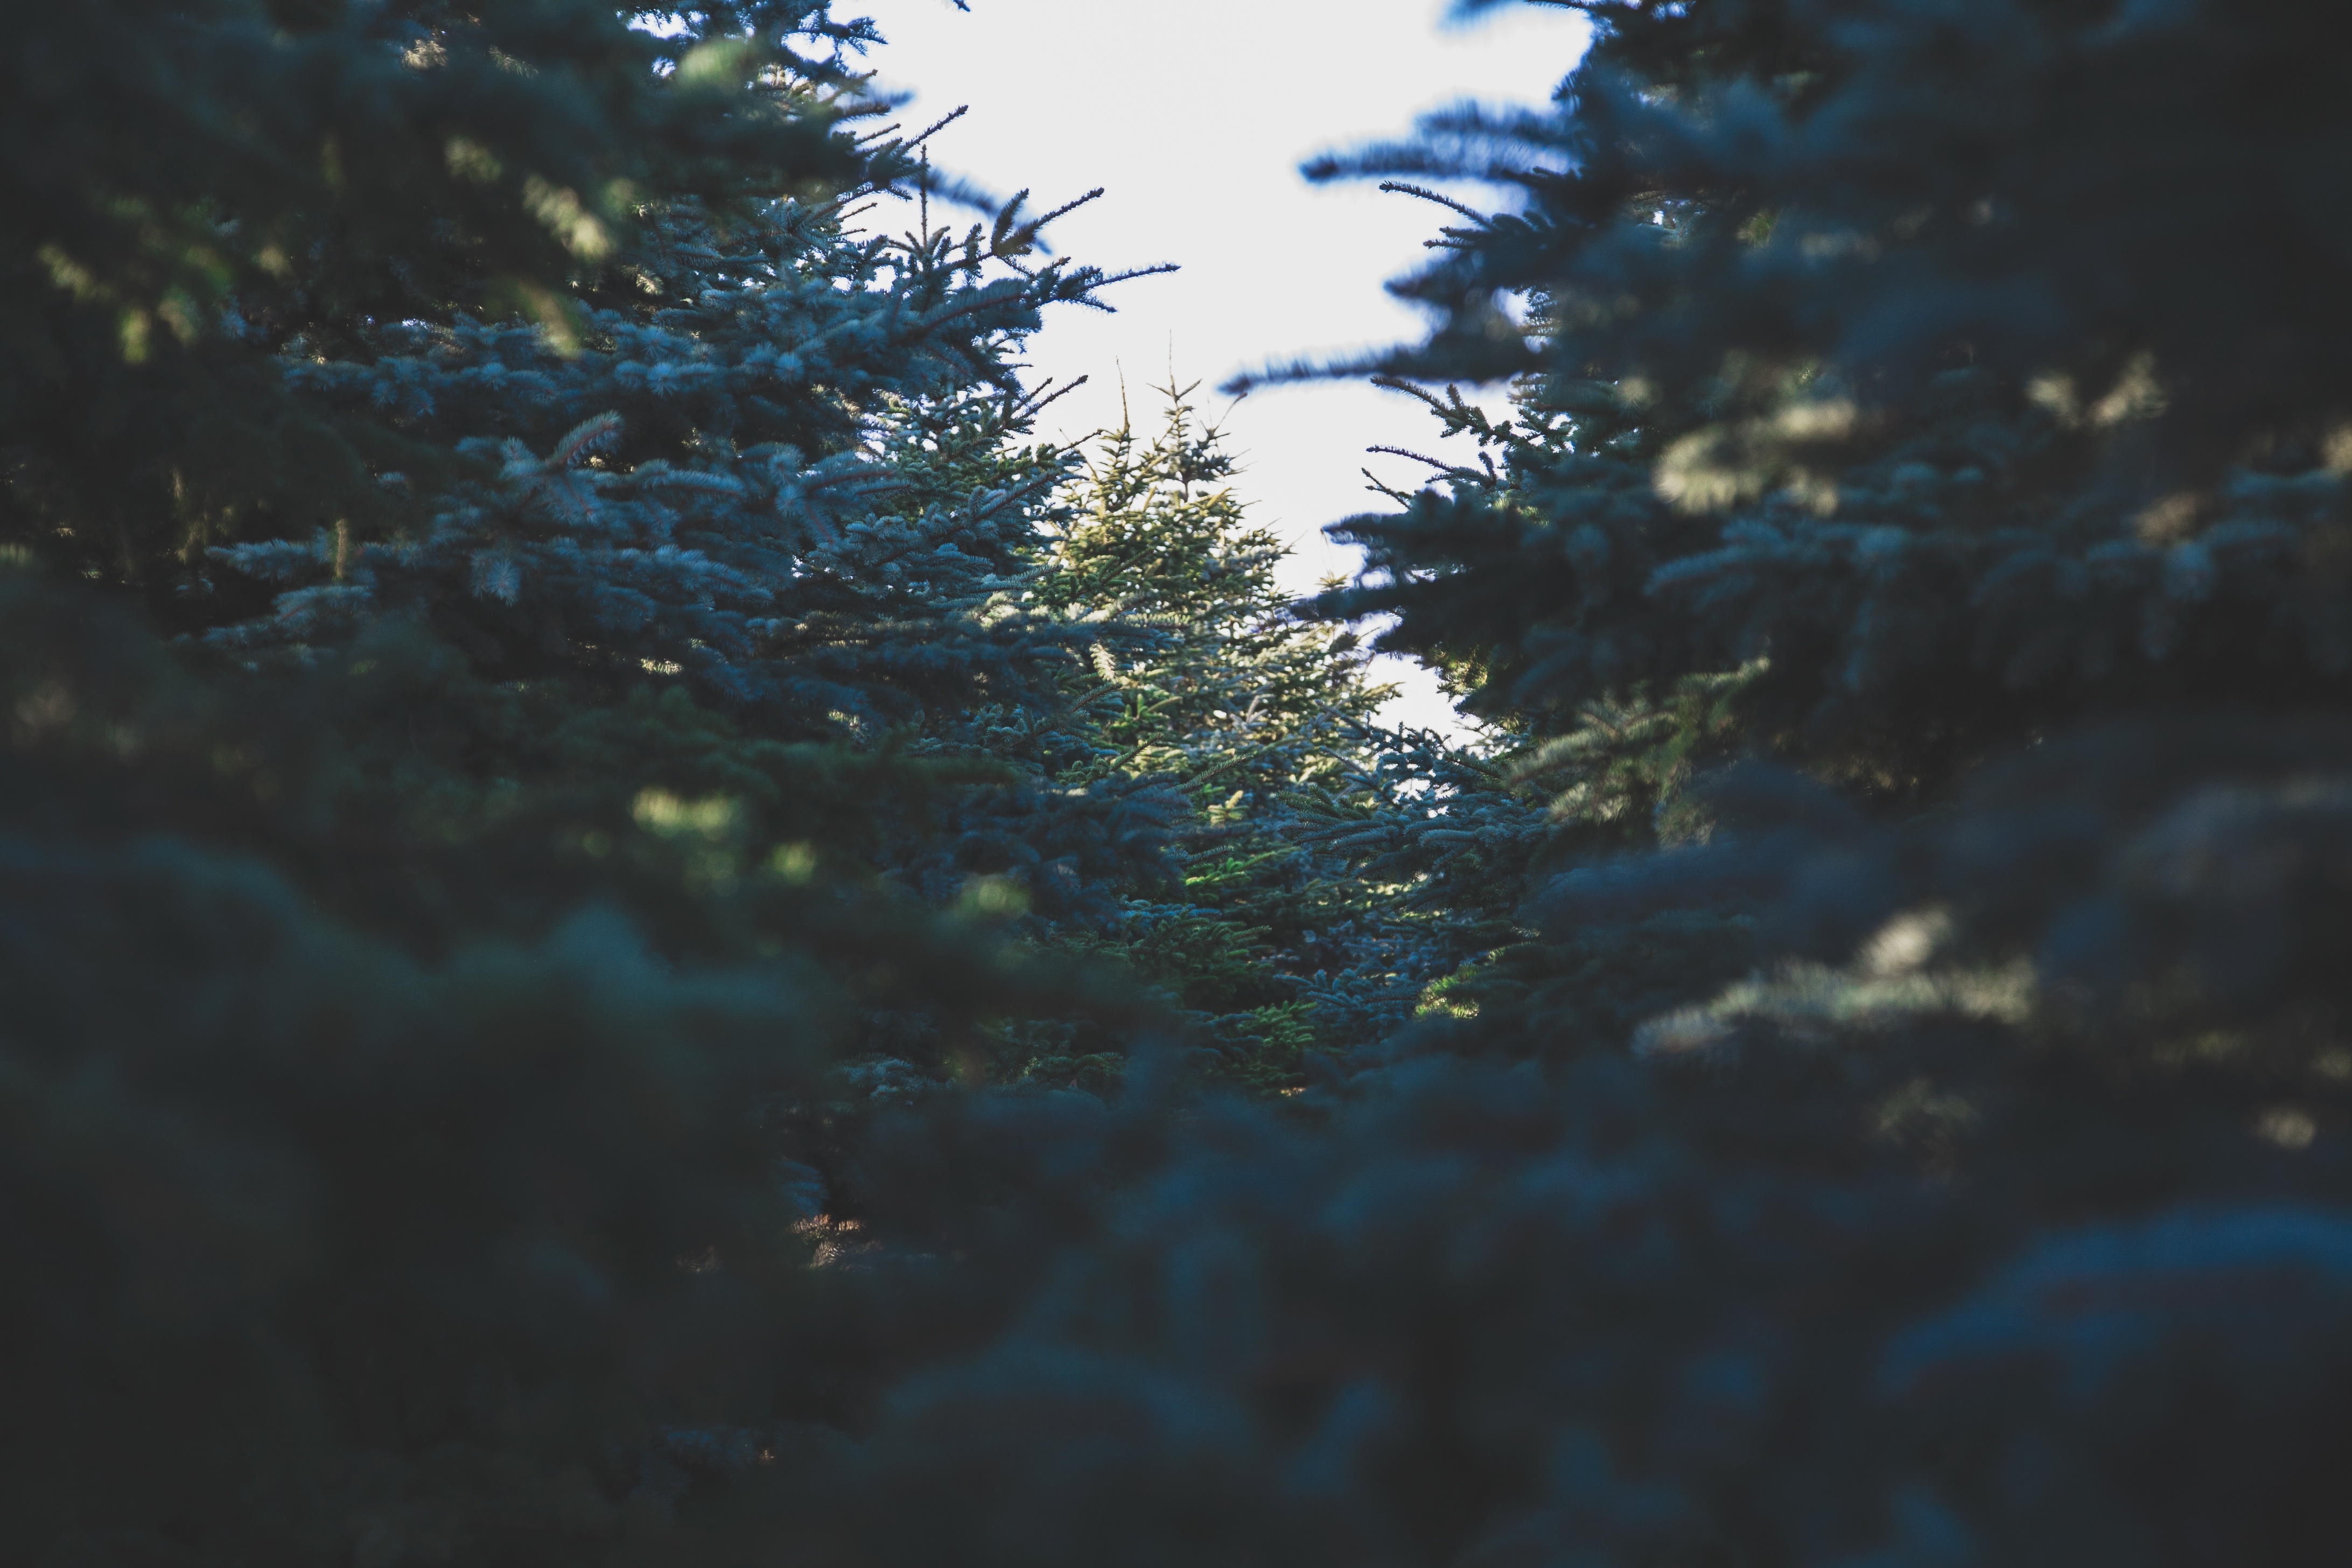
tree, nature, forest, branch, light, cloud, plant, sky, sunlight, morning, leaf, pine, green, reflection, evergreen, blue, christmas tree, woody plant